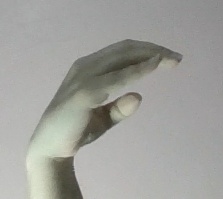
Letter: jeem